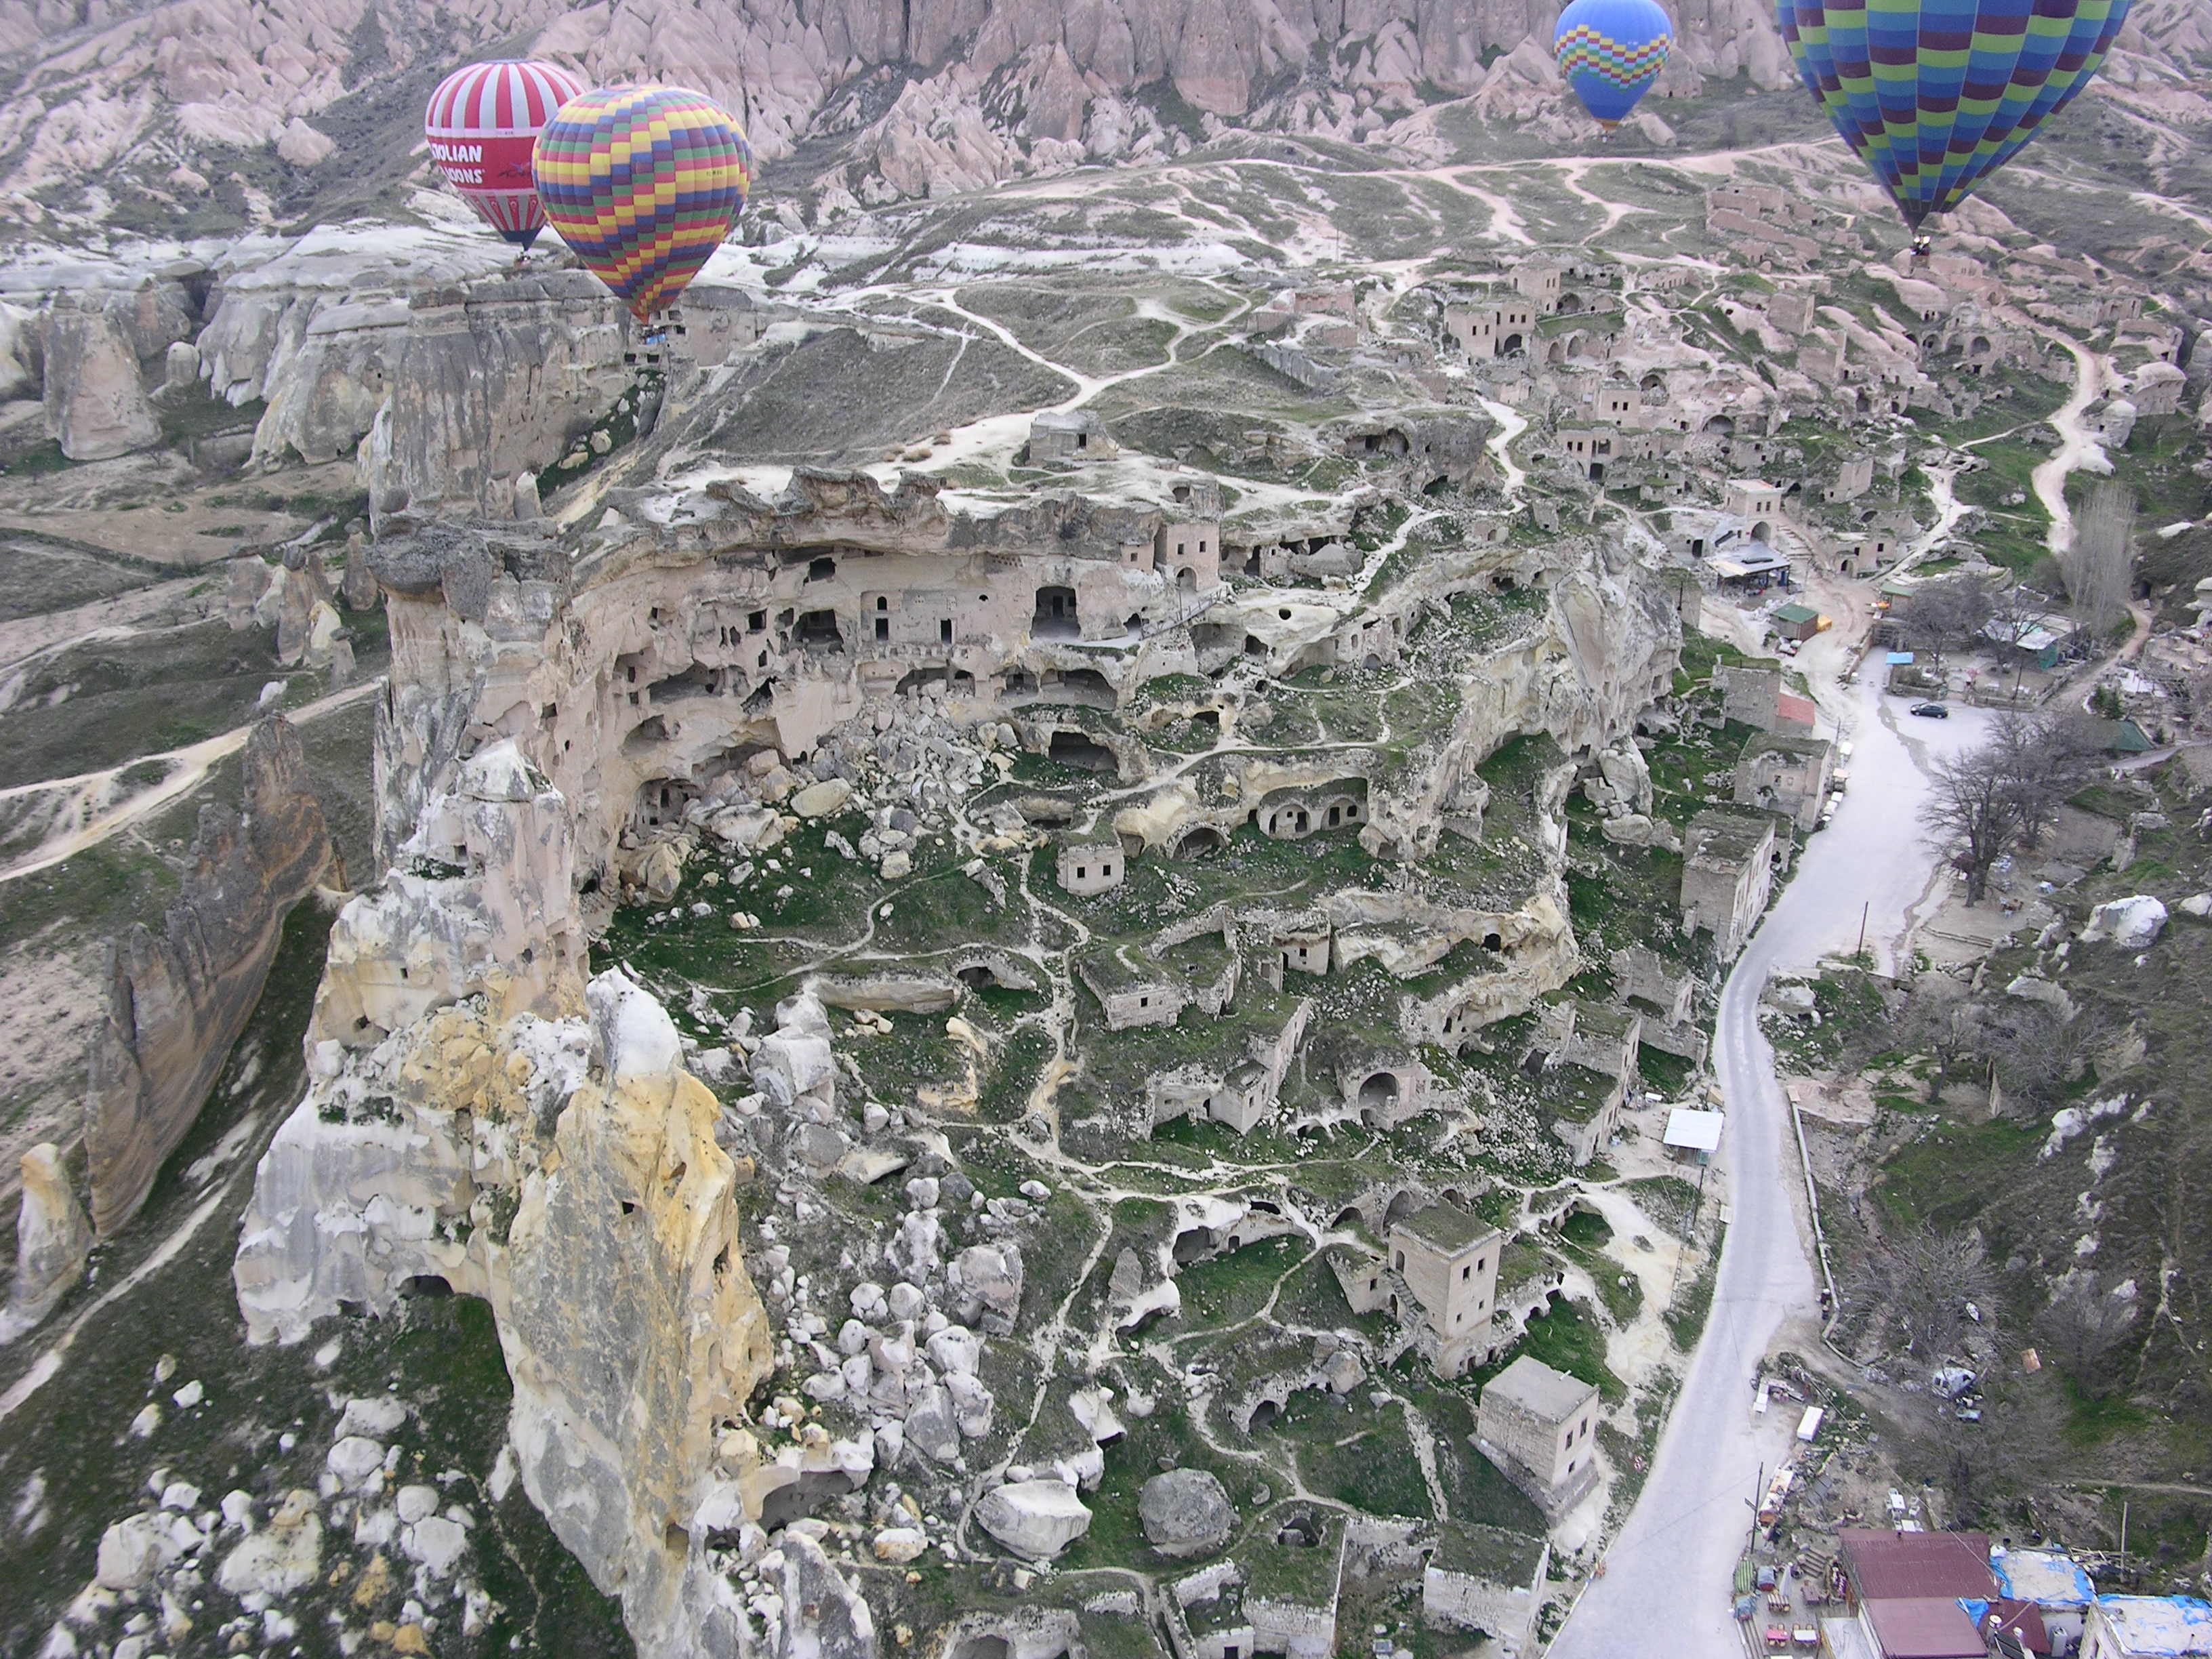
mountain range, terrain, geology, turkey, cappadocia, stone house, aerial photography, geological phenomenon